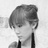
Emotion: sad